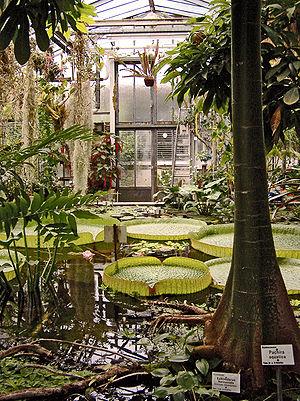
L’université Georg-August de Göttingen — en allemand Georg-August-Universität Göttingen, est une des plus célèbres universités allemandes, dont sont issus notamment des mathématiciens de grand renom. Située dans le Land de Basse-Saxe en République fédérale d'Allemagne, en tant qu'établissement consacré à l'enseignement et à la recherche, elle est aussi la plus importante université de cet état, de par le nombre d'étudiants qu'elle accueille. Fondée en 1734 sous le nom de Universitas Regiæ Georgiæ Augustæ par George II, roi de Grande-Bretagne et prince électeur de Hanovre, soucieux de promouvoir les idéaux du siècle des Lumières, elle en est aussi la plus ancienne. L'enseignement a commencé à y être dispensé en 1737.